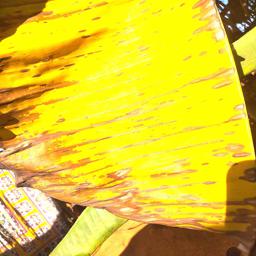
Label: MALBHOG LEAF